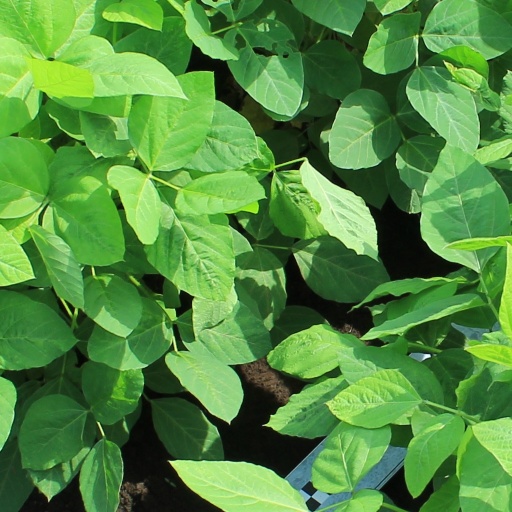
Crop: soybean